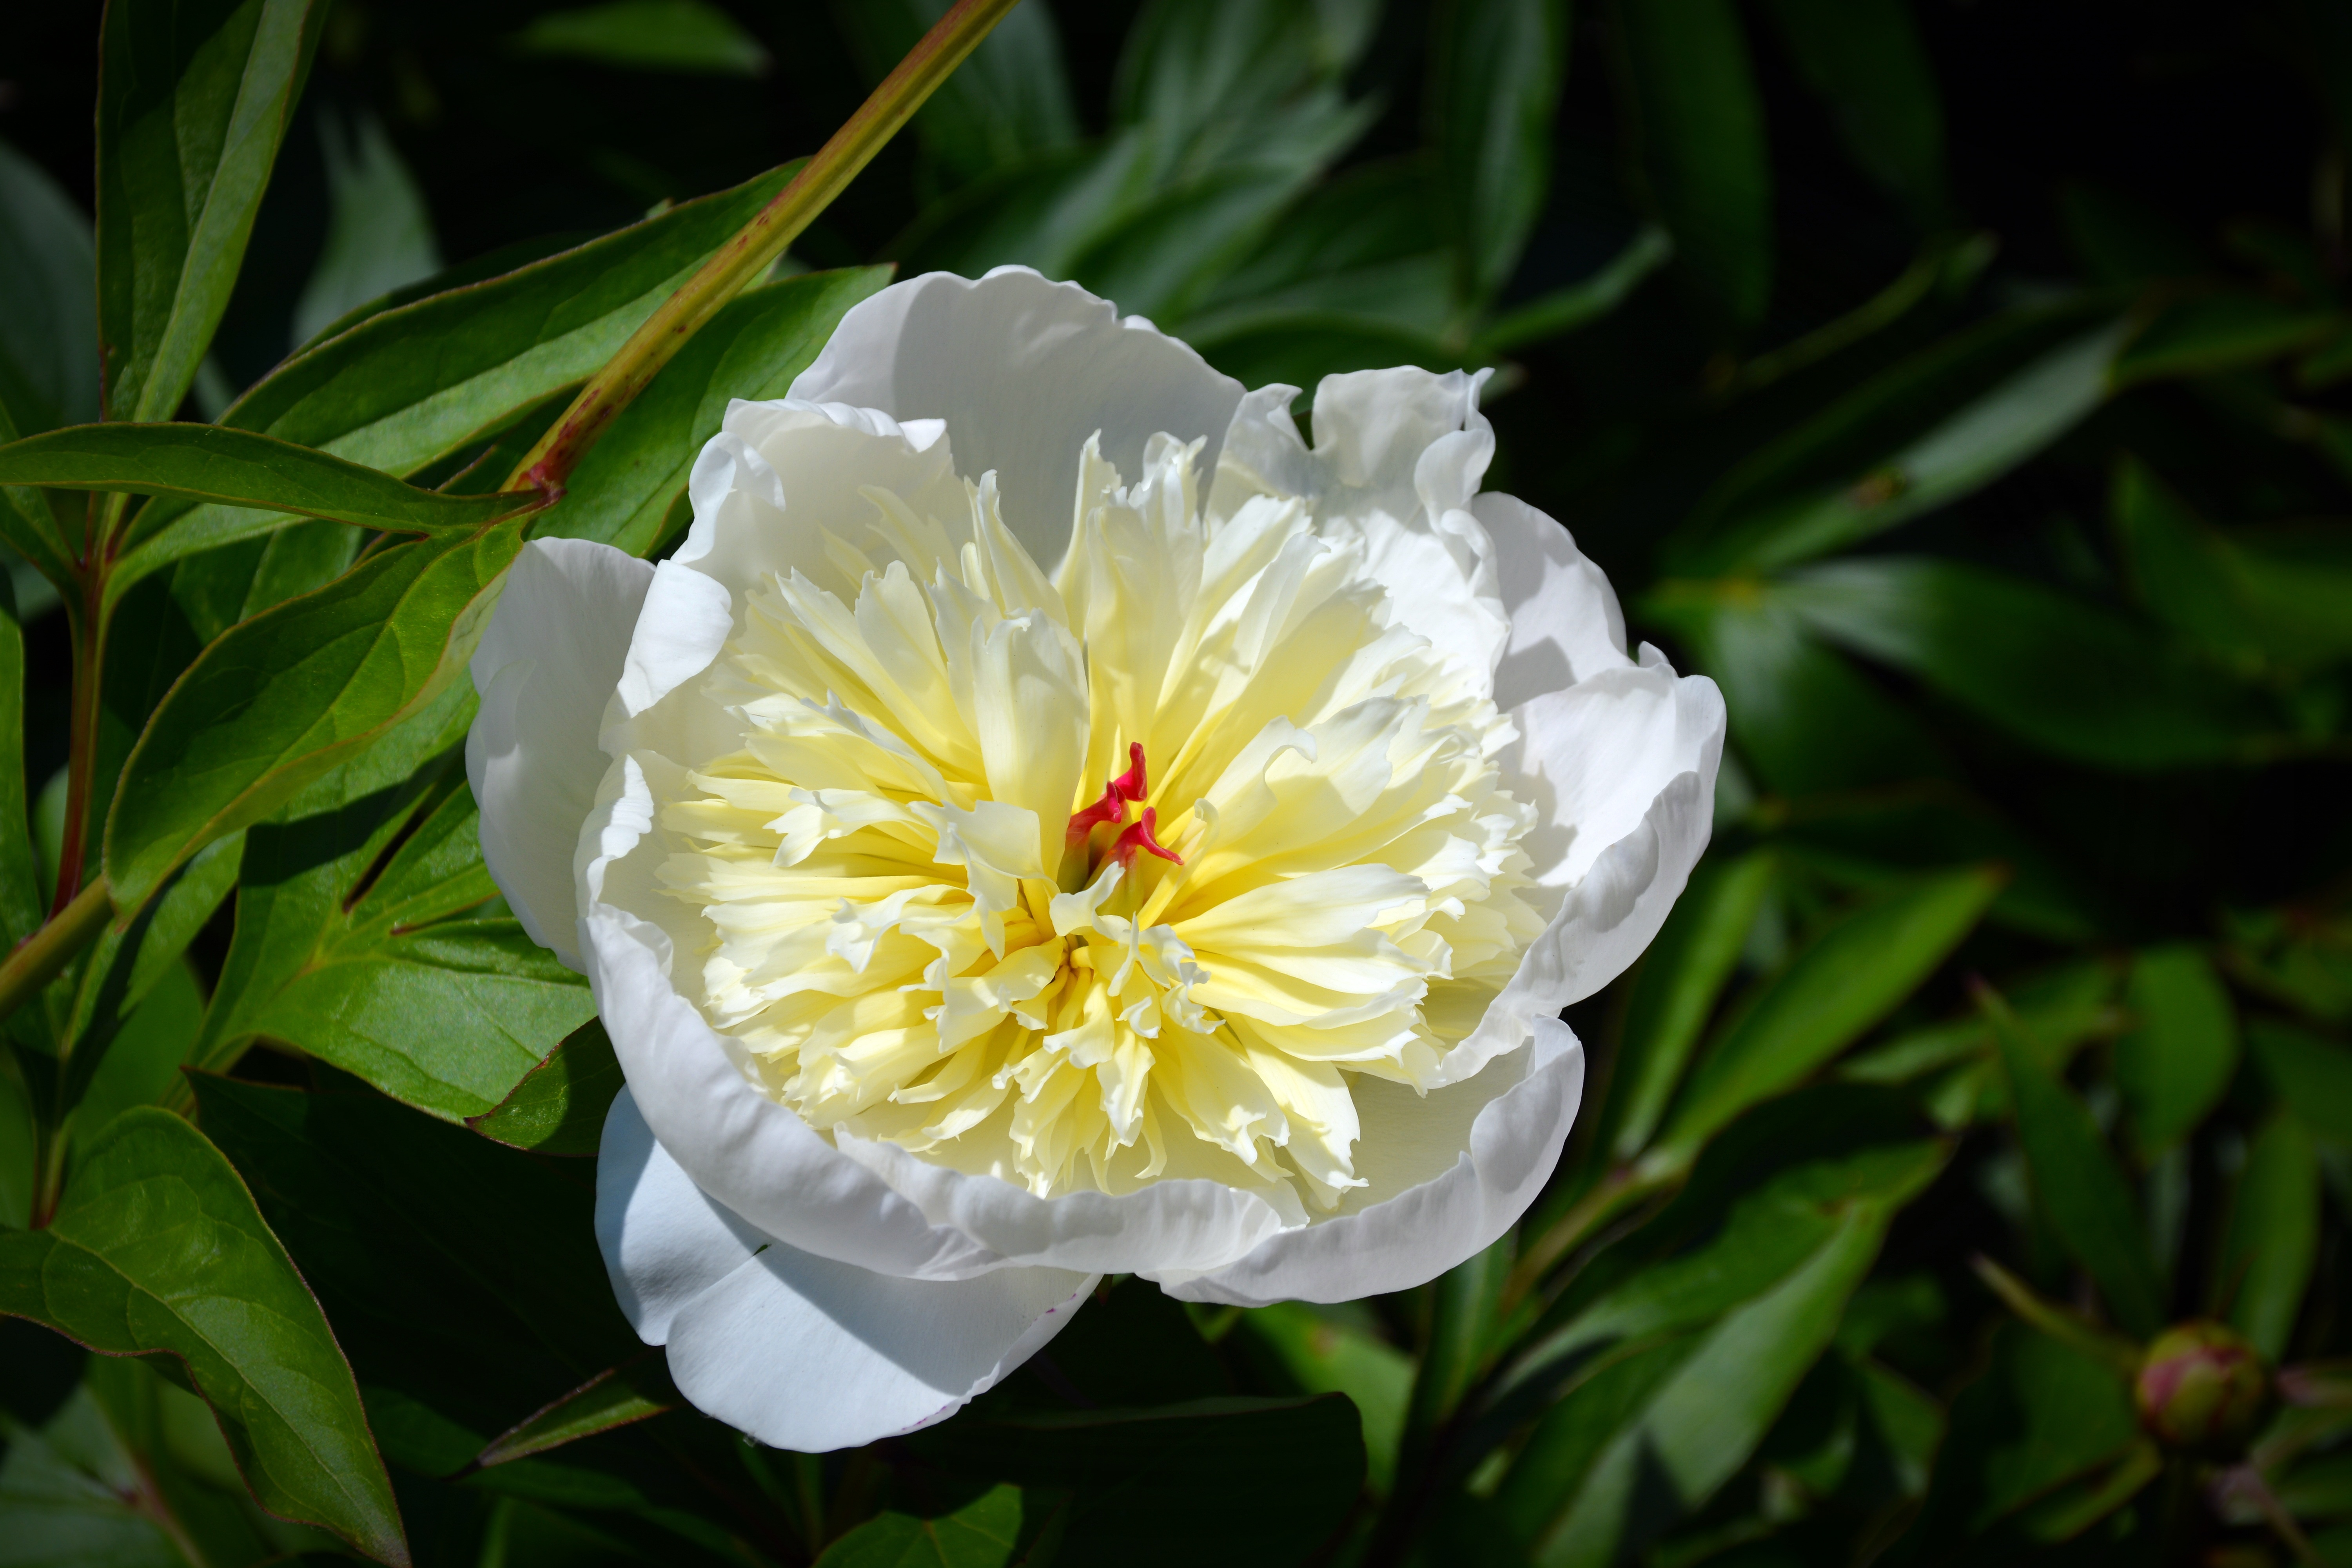
blossom, plant, white, flower, petal, botany, yellow, close, flora, peony, flowering plant, flower flower, land plant